Battle of Gingindlovu

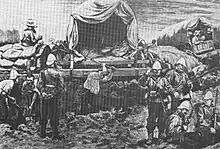

At dawn on 2 April 1879, the morning sun revealed muddy ground and a thick mist. Chelmsford had decided, after hearing Dunn's report, not to continue toward Eshowe early the next morning. Instead, he would deploy units of the NNC to feel for the Zulus. As the NNC were preparing to advance, shots were heard from the night pickets still on duty. The impi was advancing; the main force split into two columns before crossing the Ineyzane and assuming the "chest and horns" formation. The left horn sharply curved to the right to assault the north-east corner of the laager, while the "chest" gently curved towards its the north face. Another force passed Misi Hill and approached the laager, forming the right horn of the impi.